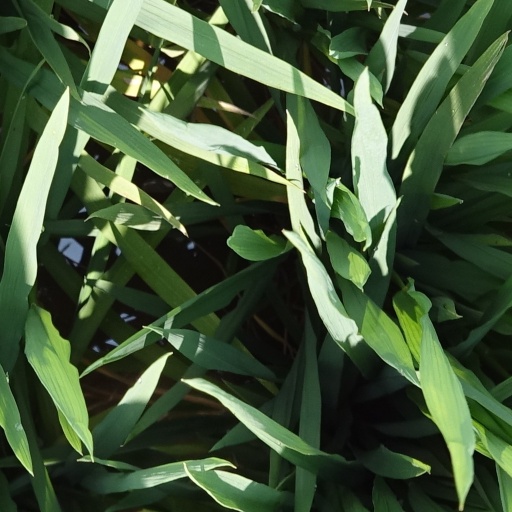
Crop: rice